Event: Nepal Earthquake
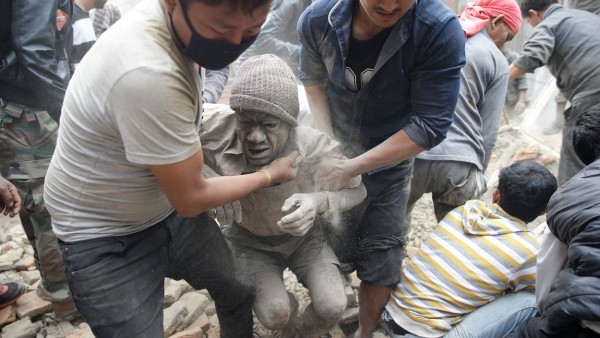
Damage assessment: damage